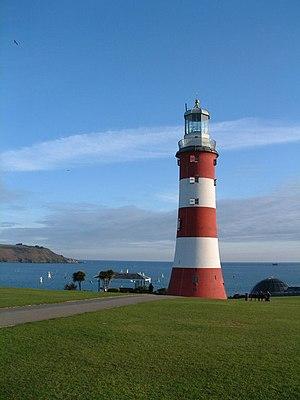
Le phare d'Eddystone se dresse sur les redoutables Eddystone Rocks, dans la Manche, à 9 miles au sud-ouest de Rame Head, dans le Sud de l'Angleterre. Bien que Rame Head se trouve en Cornouailles, les rochers sont dans le Devon.
La Tour de Smeaton est un ancien phare construit en mer sur les Eddystone Rocks, qui a été démonté de son emplacement d'origine et reconstruit sur Plymouth Hoe à Plymouth dans le comté du Devon en Angleterre. Il a été remplacé par le phare d'Eddystone. Il a marqué une avancée majeure dans la conception des phares. En usage de 1759 à 1877, il a été transformé en mémorial à son concepteur, John Smeaton, un célèbre ingénieur civil.
Cette liste des musées du Devon, Angleterre contient des musées qui sont définis dans ce contexte comme des institutions qui recueillent et soignent des objets d'intérêt culturel, artistique, scientifique ou historique. leurs collections ou expositions connexes disponibles pour la consultation publique. Sont également inclus les galeries d'art à but non lucratif et les galeries d'art universitaires. Les musées virtuels ne sont pas inclus.